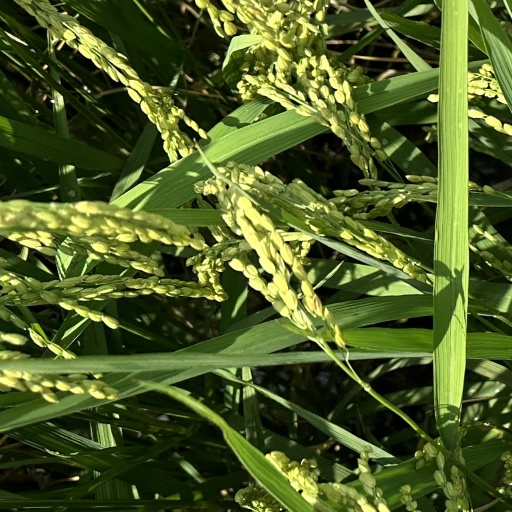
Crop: rice